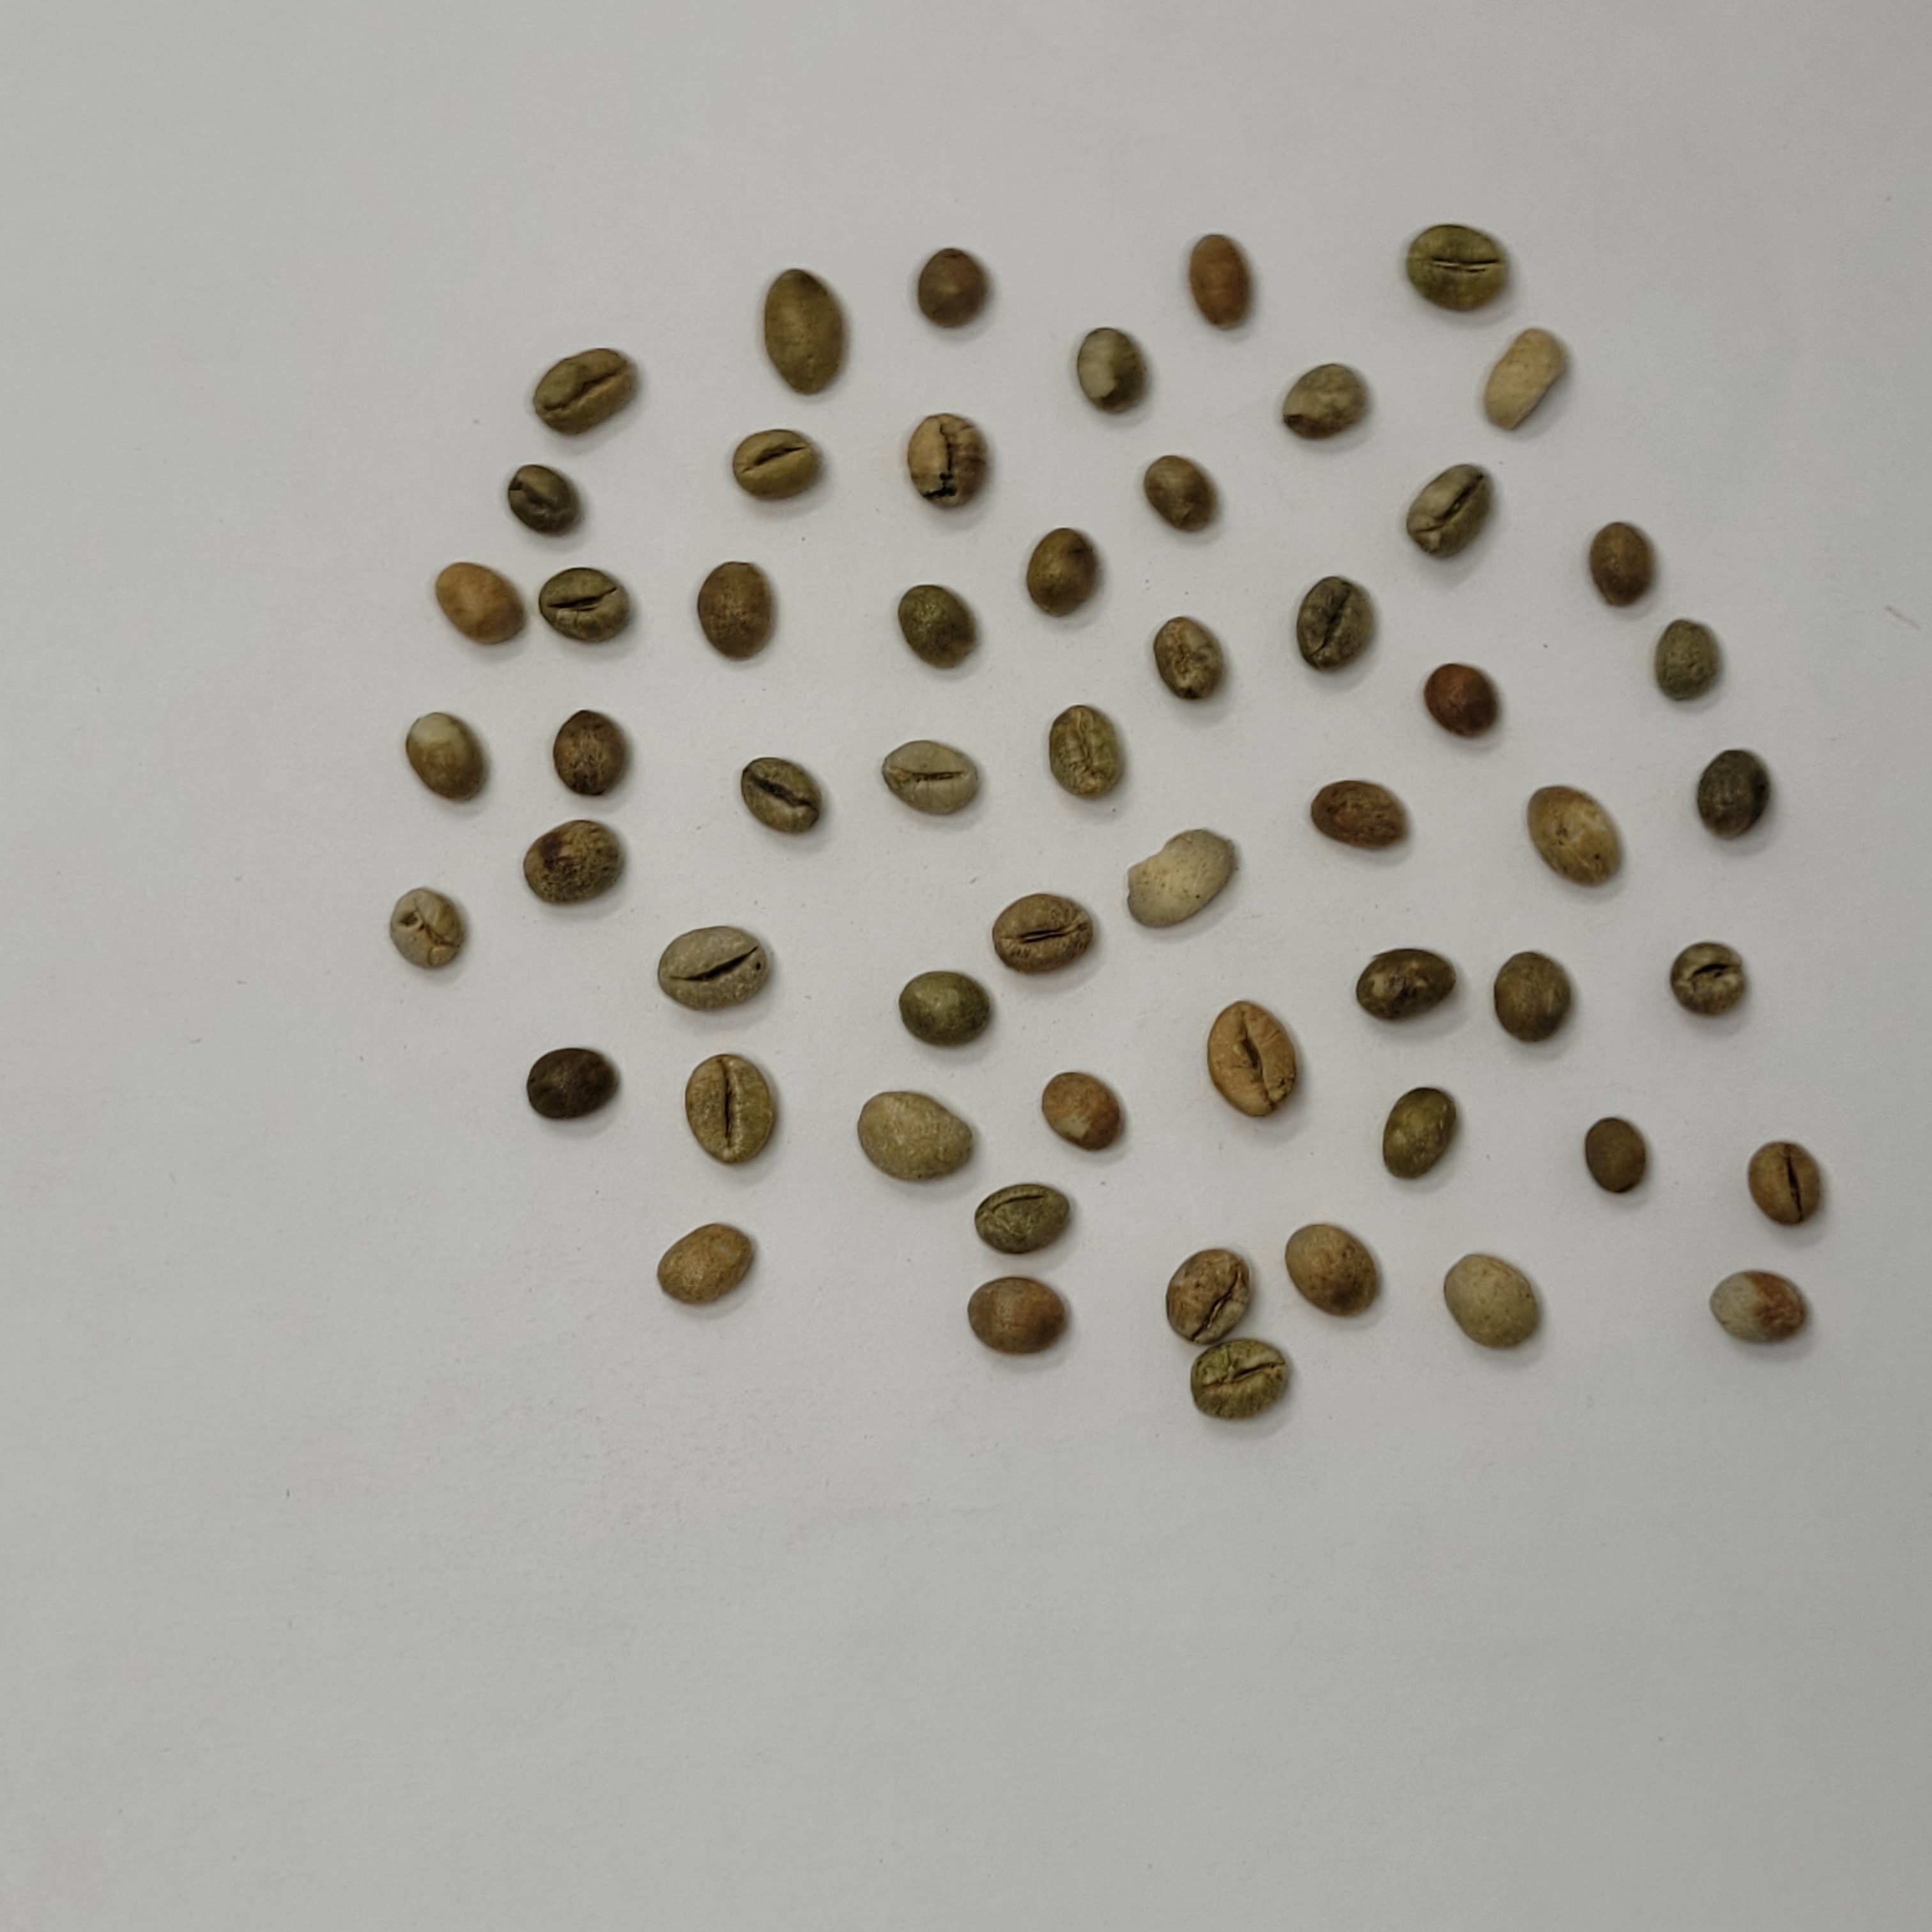
Coffee bean quality grade: PB-I